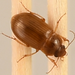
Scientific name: Amara quenseli
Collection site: Onaqui NEON (ONAQ), plot ONAQ_016